Cherchell Neopunic inscriptions

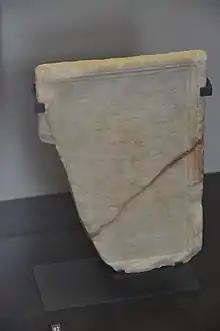
The Micipsa inscription at the Louvre.

The Cherchell Neopunic inscriptions are two Neopunic inscriptions on marble discovered in 1875 and 1882 in Cherchell in French Algeria. They are currently in the Louvre, known as AO 1028 and AO 5294.